Second reign (Empire of Brazil)

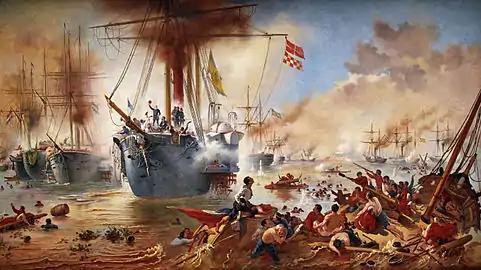
Battle of Riachuelo, by Victor Meirelles.

The implementation of the Aberdeen Act of August 8, 1845, and the approval of the Eusébio de Queirós Law (September 4, 1850), designed to restrict the slave trade to Brazil, resulted in the intensification of the trade and the growth of anti-British feeling in Brazil. Although the conservative leader Eusébio de Queirós had defended to the legislators the need to decide for themselves to cease trafficking and to preserve the image of a sovereign nation, the influence of Great Britain was not hidden from public opinion.